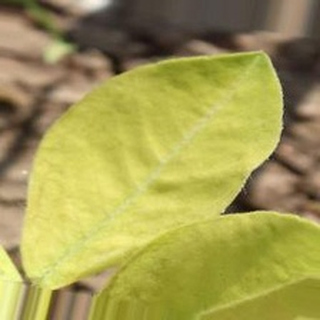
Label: groundnut_nutrition_deficiency